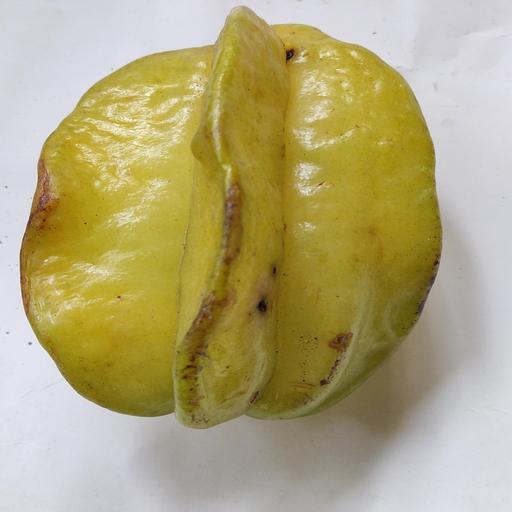
Crop type: Carambola